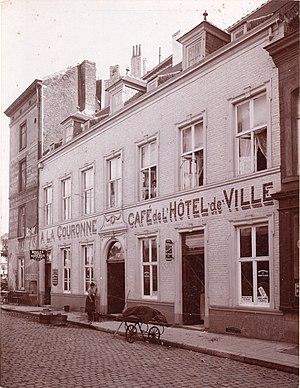
Charleroi (Belgique) - Maison du bailli au début du 20e siècle
La « maison du Bailli », est une maison datant de la fin du XVIIIᵉ siècle située à Charleroi, en Belgique. Elle est nommée ainsi en référence à la fonction administrative et de représentant de justice exercée par un notable qui l'occupait.